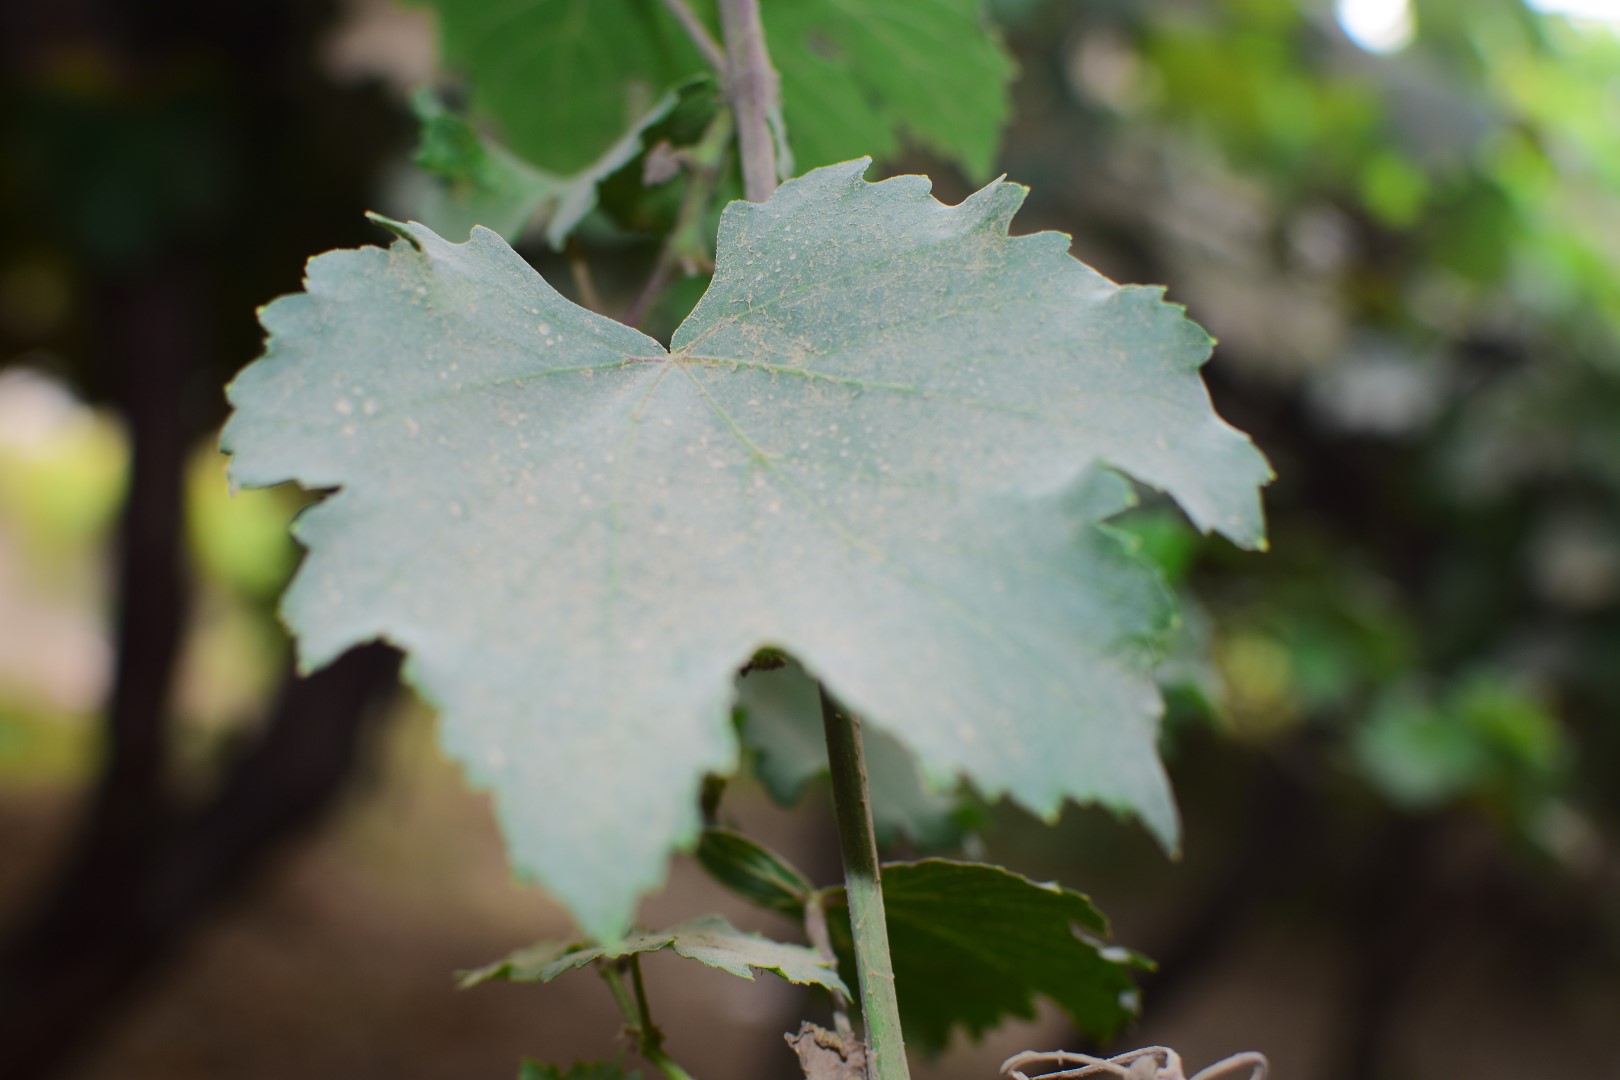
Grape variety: Kamali